Battle of Neukalen

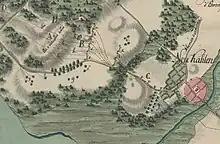
Map over the battle (cropped)

The Battle of Neukalen was a battle at Neukalen of the Seven Years' War between Swedish and Prussian forces fought on 2 January 1762. The Swedish force under the command of Carl Constantin De Carnall managed to rout the Prussian forces under Wilhelm Sebastian von Belling positioned on a hill next to the town of Malchin. This was the last battle of the Swedish and Prussian troops during the war. The Swedes had a total of 4,000 men, in eight 8 battalions and several hundred cavalry. However, only the first line of 2,000 infantry (5 battalions) and 200 cavalry took part in the fighting. The Prussian force consisted of more than 2,000 men, in 5 battalions, 2 companies and a hussar regiment (10 squadrons). The Swedes had 37 killed and 137 wounded, while the Prussians had 50 killed, 120 wounded, and 180 captured.